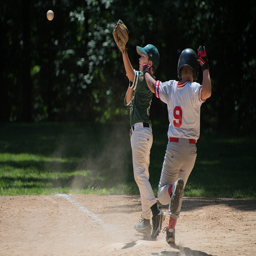
Youth baseball teams are playing on a field.
A boy trying to catch the baseball .
Two boys playing baseball on a field during the day.
A boy reaching for a baseball as another touches the bag.
Young baseball player runs to the base while catcher tries to catch the ball